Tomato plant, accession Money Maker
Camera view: horizontal (90 deg, fisheye); turntable rotation: 60 degrees
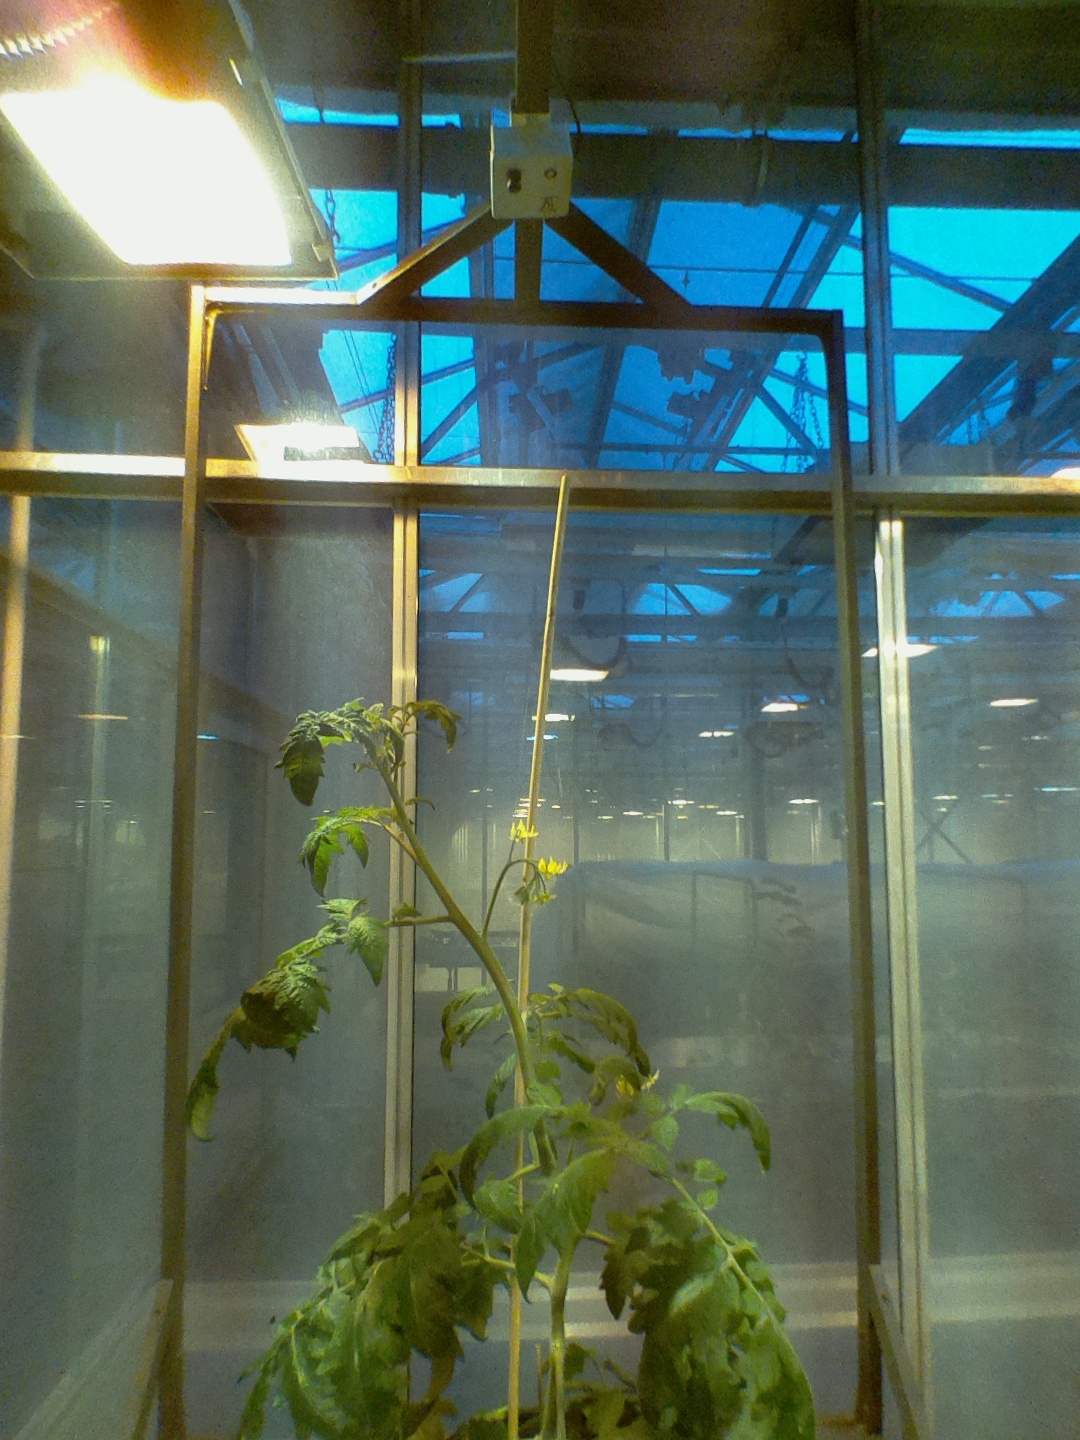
BBCH growth stage 68: Full flowering, 80%-90% of flowers open, more petals falling